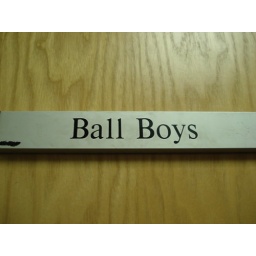
Funny sign on a door downstairs in the Man U stadium